John Dean Provincial Park

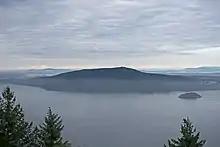
Mount Newton seen across Saanich Inlet

The park itself, and the larger old-growth forest which contains the park, are bounded by Saanich Inlet to the west, the affluent community of Dean Park bounds portions of the forest on the east slope, the remainder is bounded on the south and south east by low-density residential and mixed-use agriculture, some pockets under the auspices of the Canadian Agricultural Land Reserve.